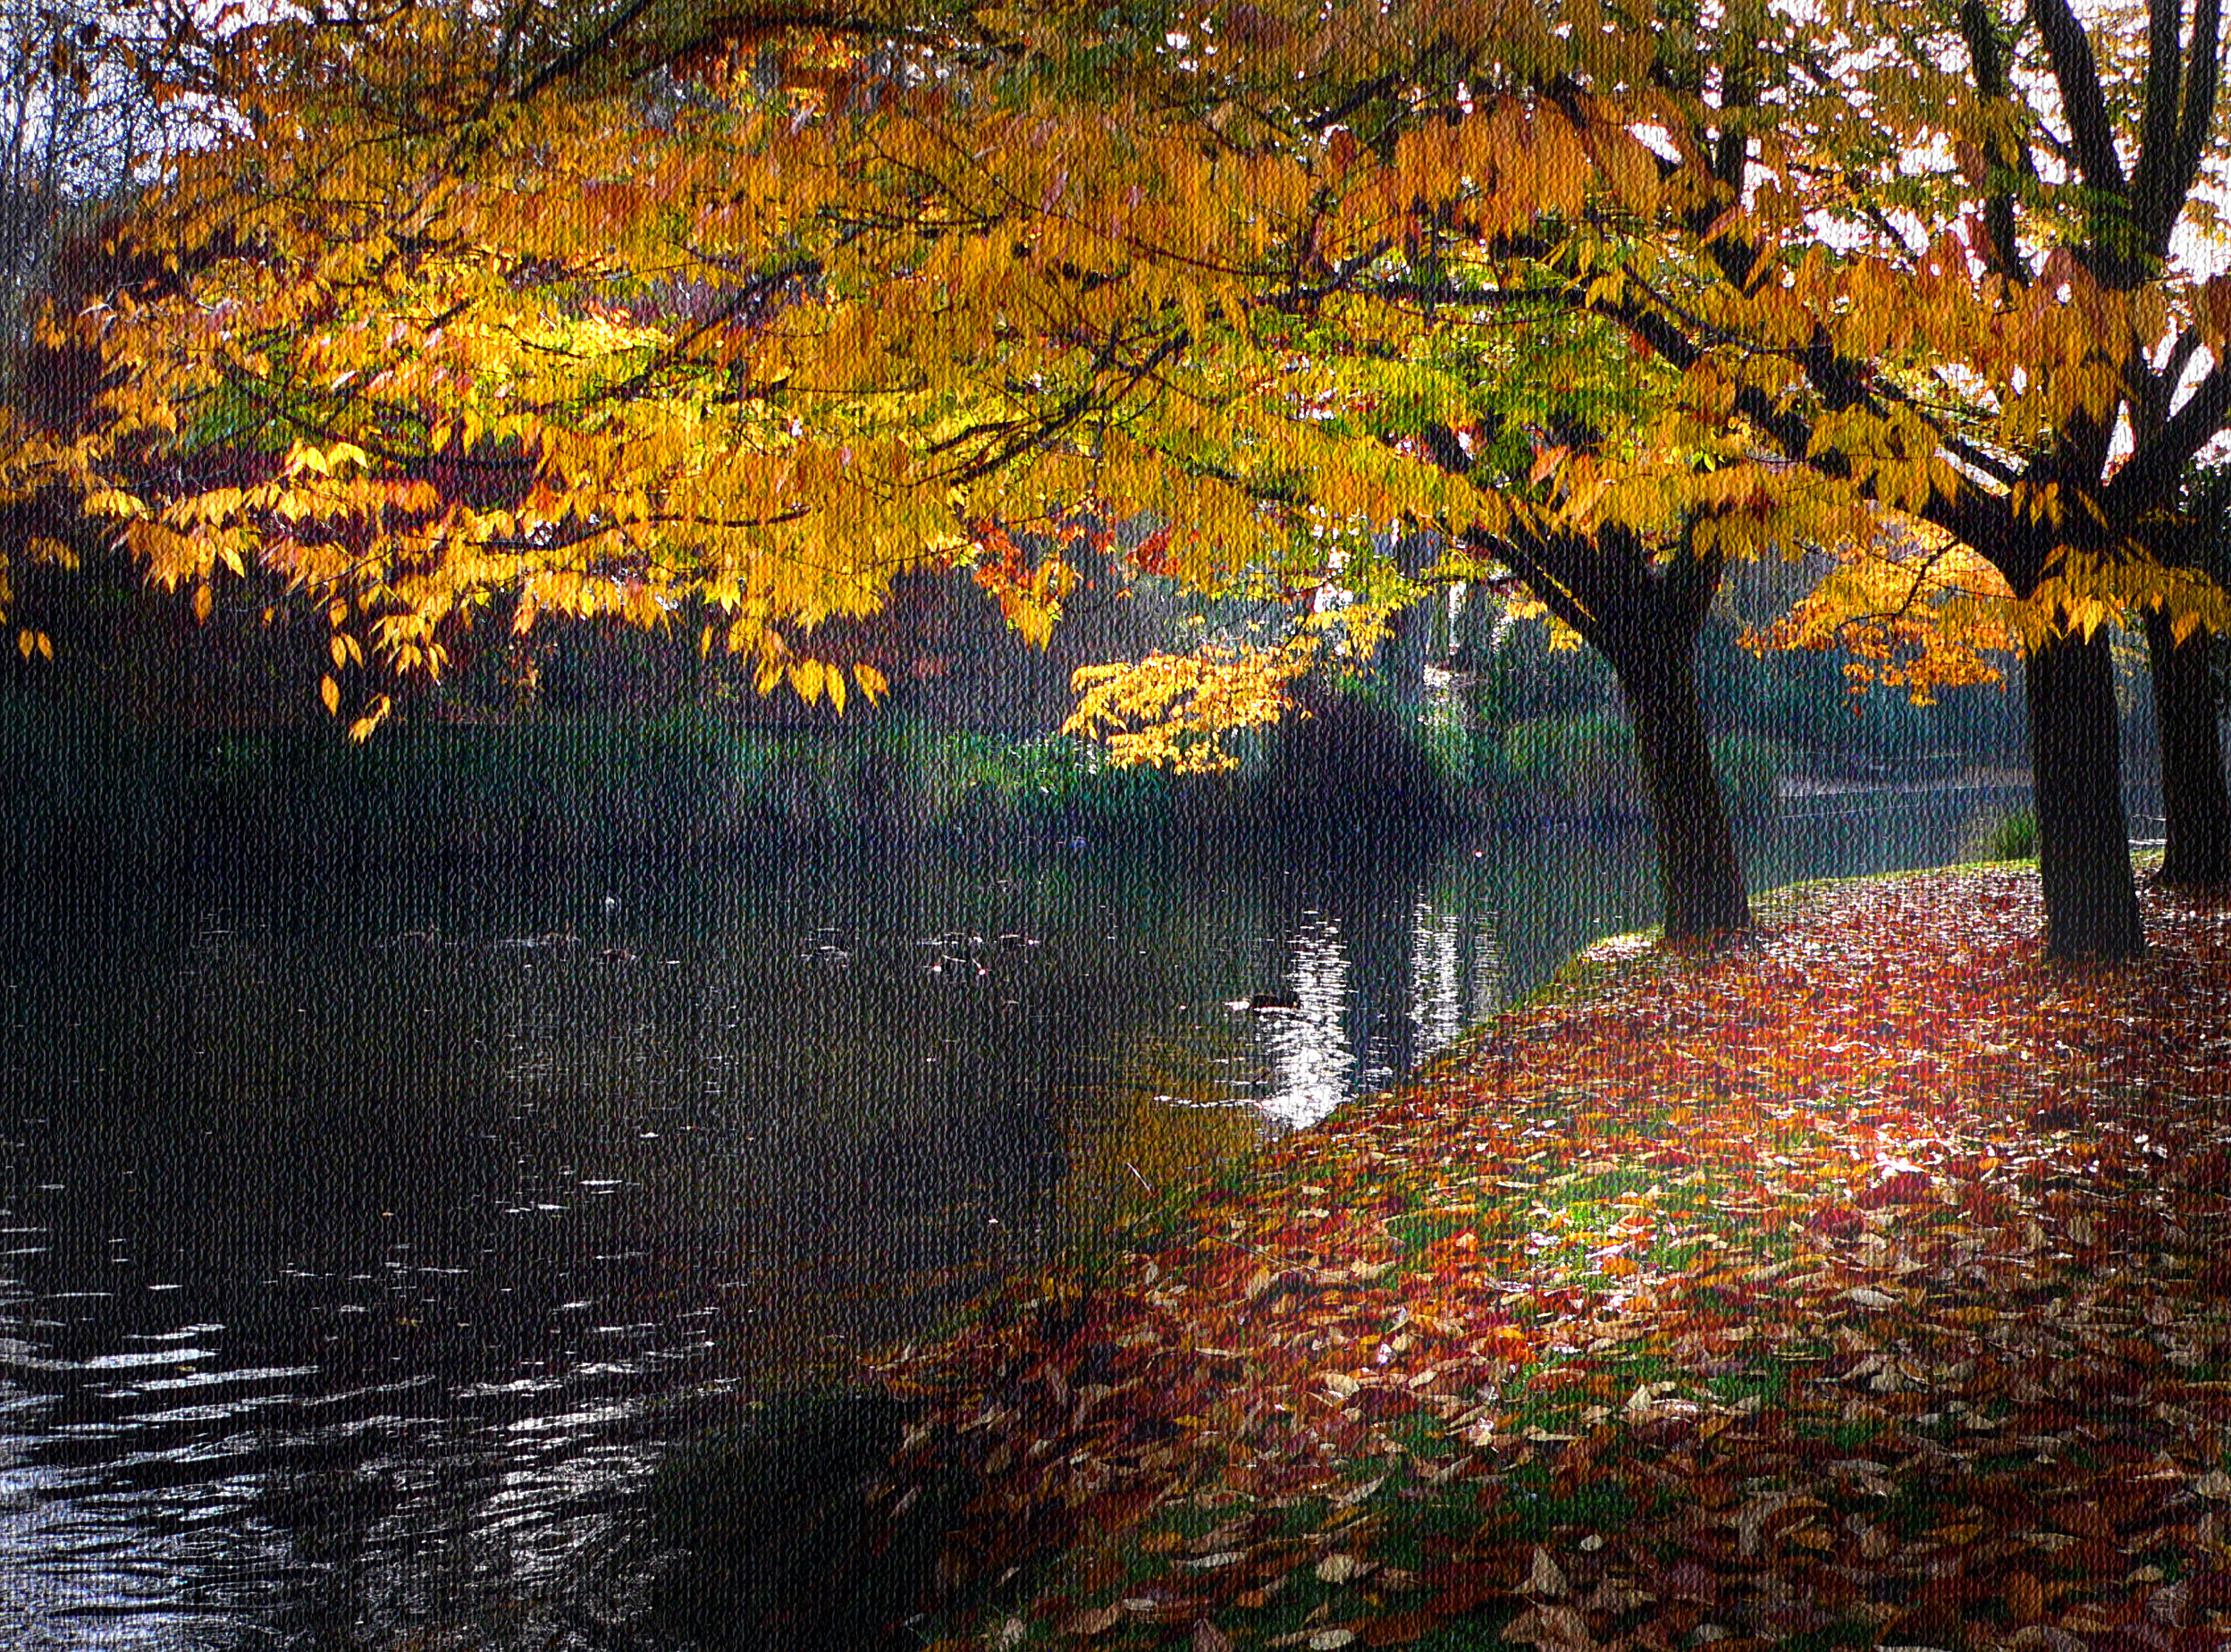
tree, nature, forest, branch, plant, sunlight, morning, leaf, reflection, autumn, season, seasons, deciduous, woodland, habitat, christchurch, parks, botanicalgardens, christchurchnz, publicgardens, hagleypark, hagleyparkchristchurch, woody plant